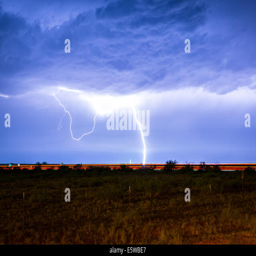
lightning strikes the ground and flashes across the night sky